John Fulton Folinsbee

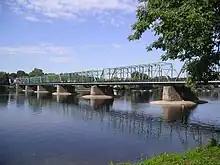
New Hope–Lambertville Bridge, from the New Jersey side.

Early in his career, Folinsbee painted in a tonalist style, with an interest in light and atmosphere that grew directly from his time with Harrison and Carlson in Woodstock. By the late nineteen-teens, he had moved away from tonalism into a more structured, impressionist style. In the mid-1920s, Folinsbee began studying the work of Cézanne, which led to a trip to France in the summer of 1926. The paintings that resulted from this trip, and those that followed later in the decade, reflect a deep understanding of Cézanne's compositional strategies and a desire to reveal the underlying structure of forms. Folinsbee's exploration of structure led eventually to an analytical, highly individual expressionist style in which he painted for the remainder of his career. His palette darkened, his brushstrokes loosened further, and his sense of light and atmosphere became more dramatic. These later works are concerned with conveying a sense of mood and an intense emotional response to the world around him.